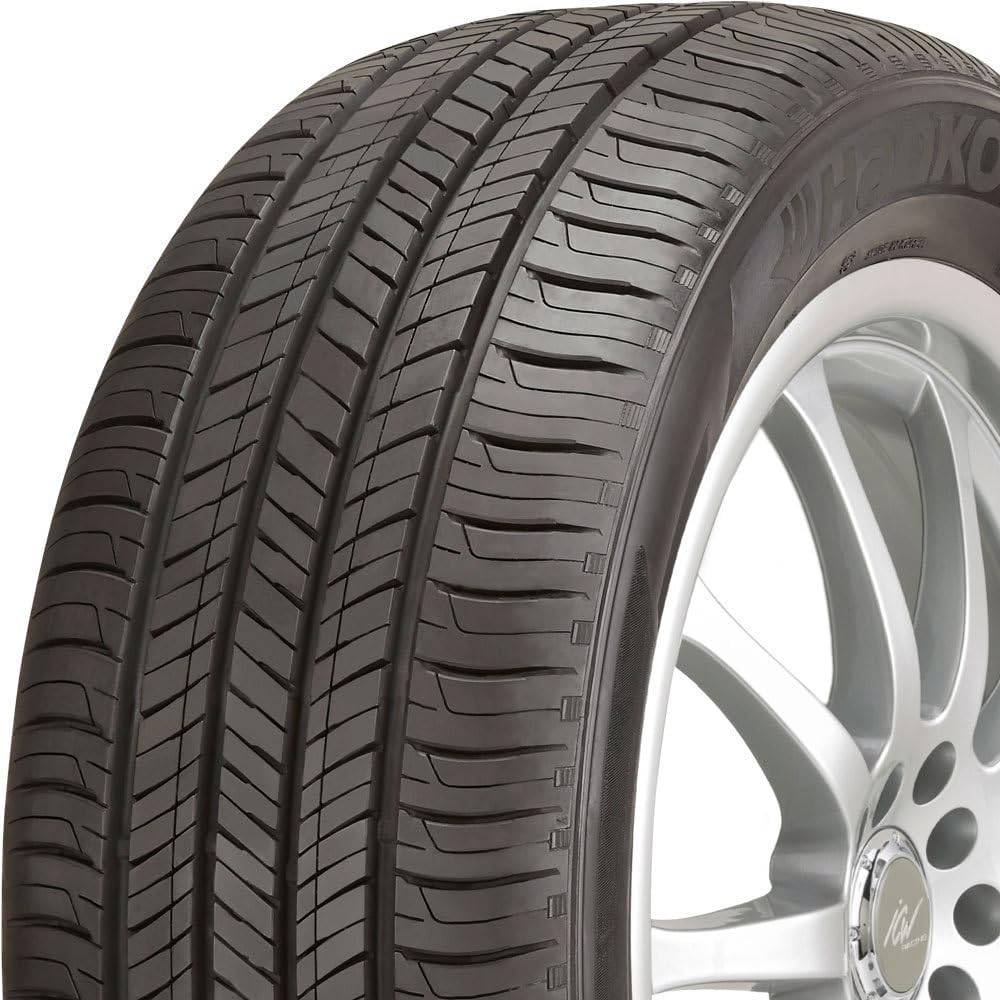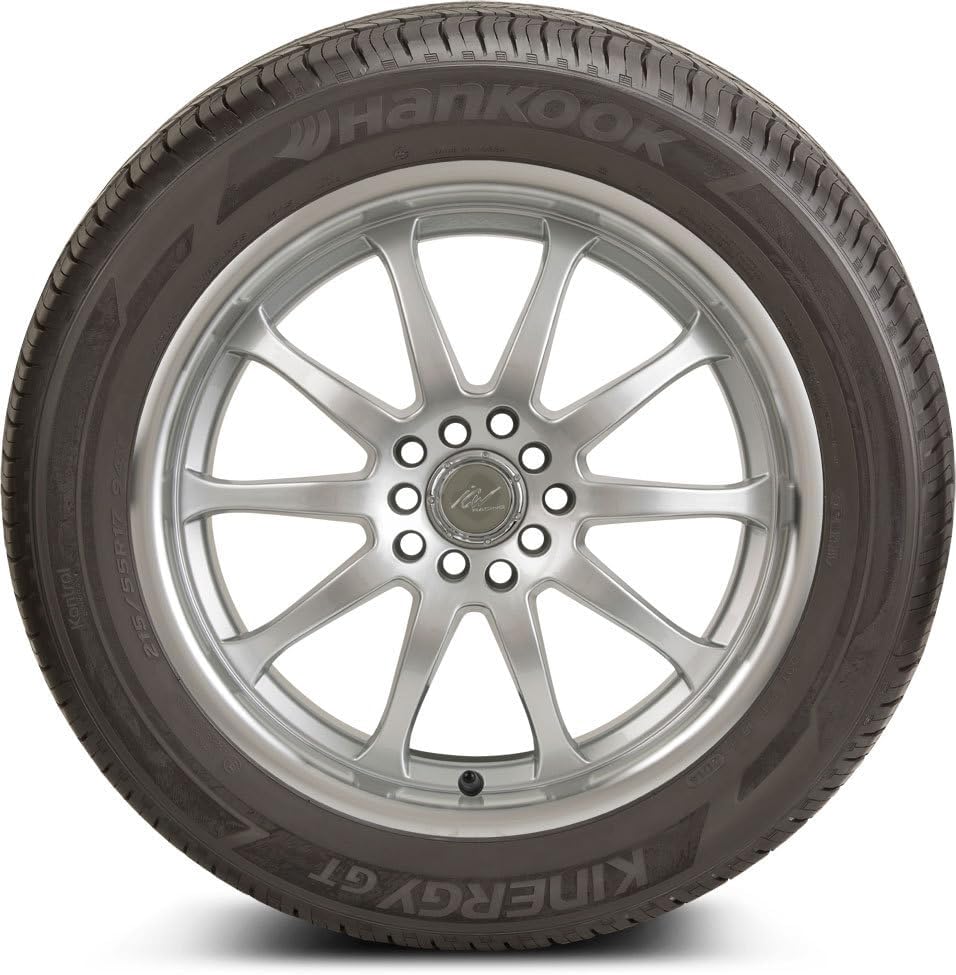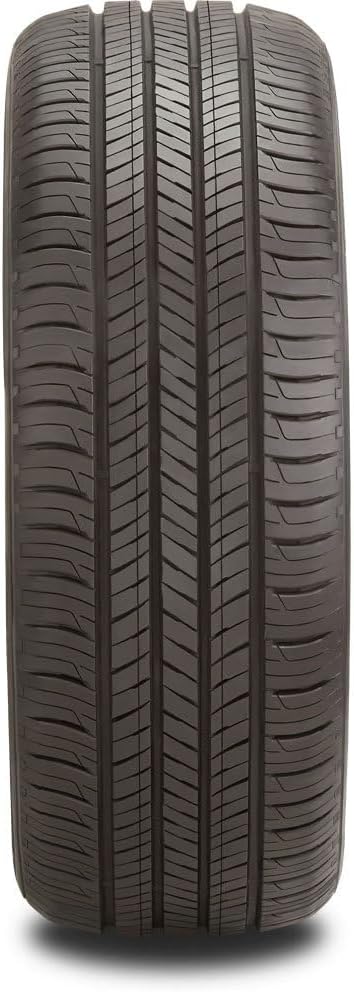
Hankook Kinergy GT All- Season Radial Tire-P225/55R17 95H
Category: Automotive
225/55R17 Hankook Kinergy GT H436 95H BSW. .
Features: Made in South Korea | Package height :9.3 " | Package length :26.7 " | Package width :26.7 "